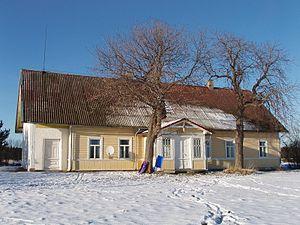
Vilsandi est une île d'Estonie, située dans la mer Baltique. Elle couvre une superficie approximative de 9 kilomètres carrés, et est le point le plus occidental habité du pays. L'île abrite le Parc national de Vilsandi.